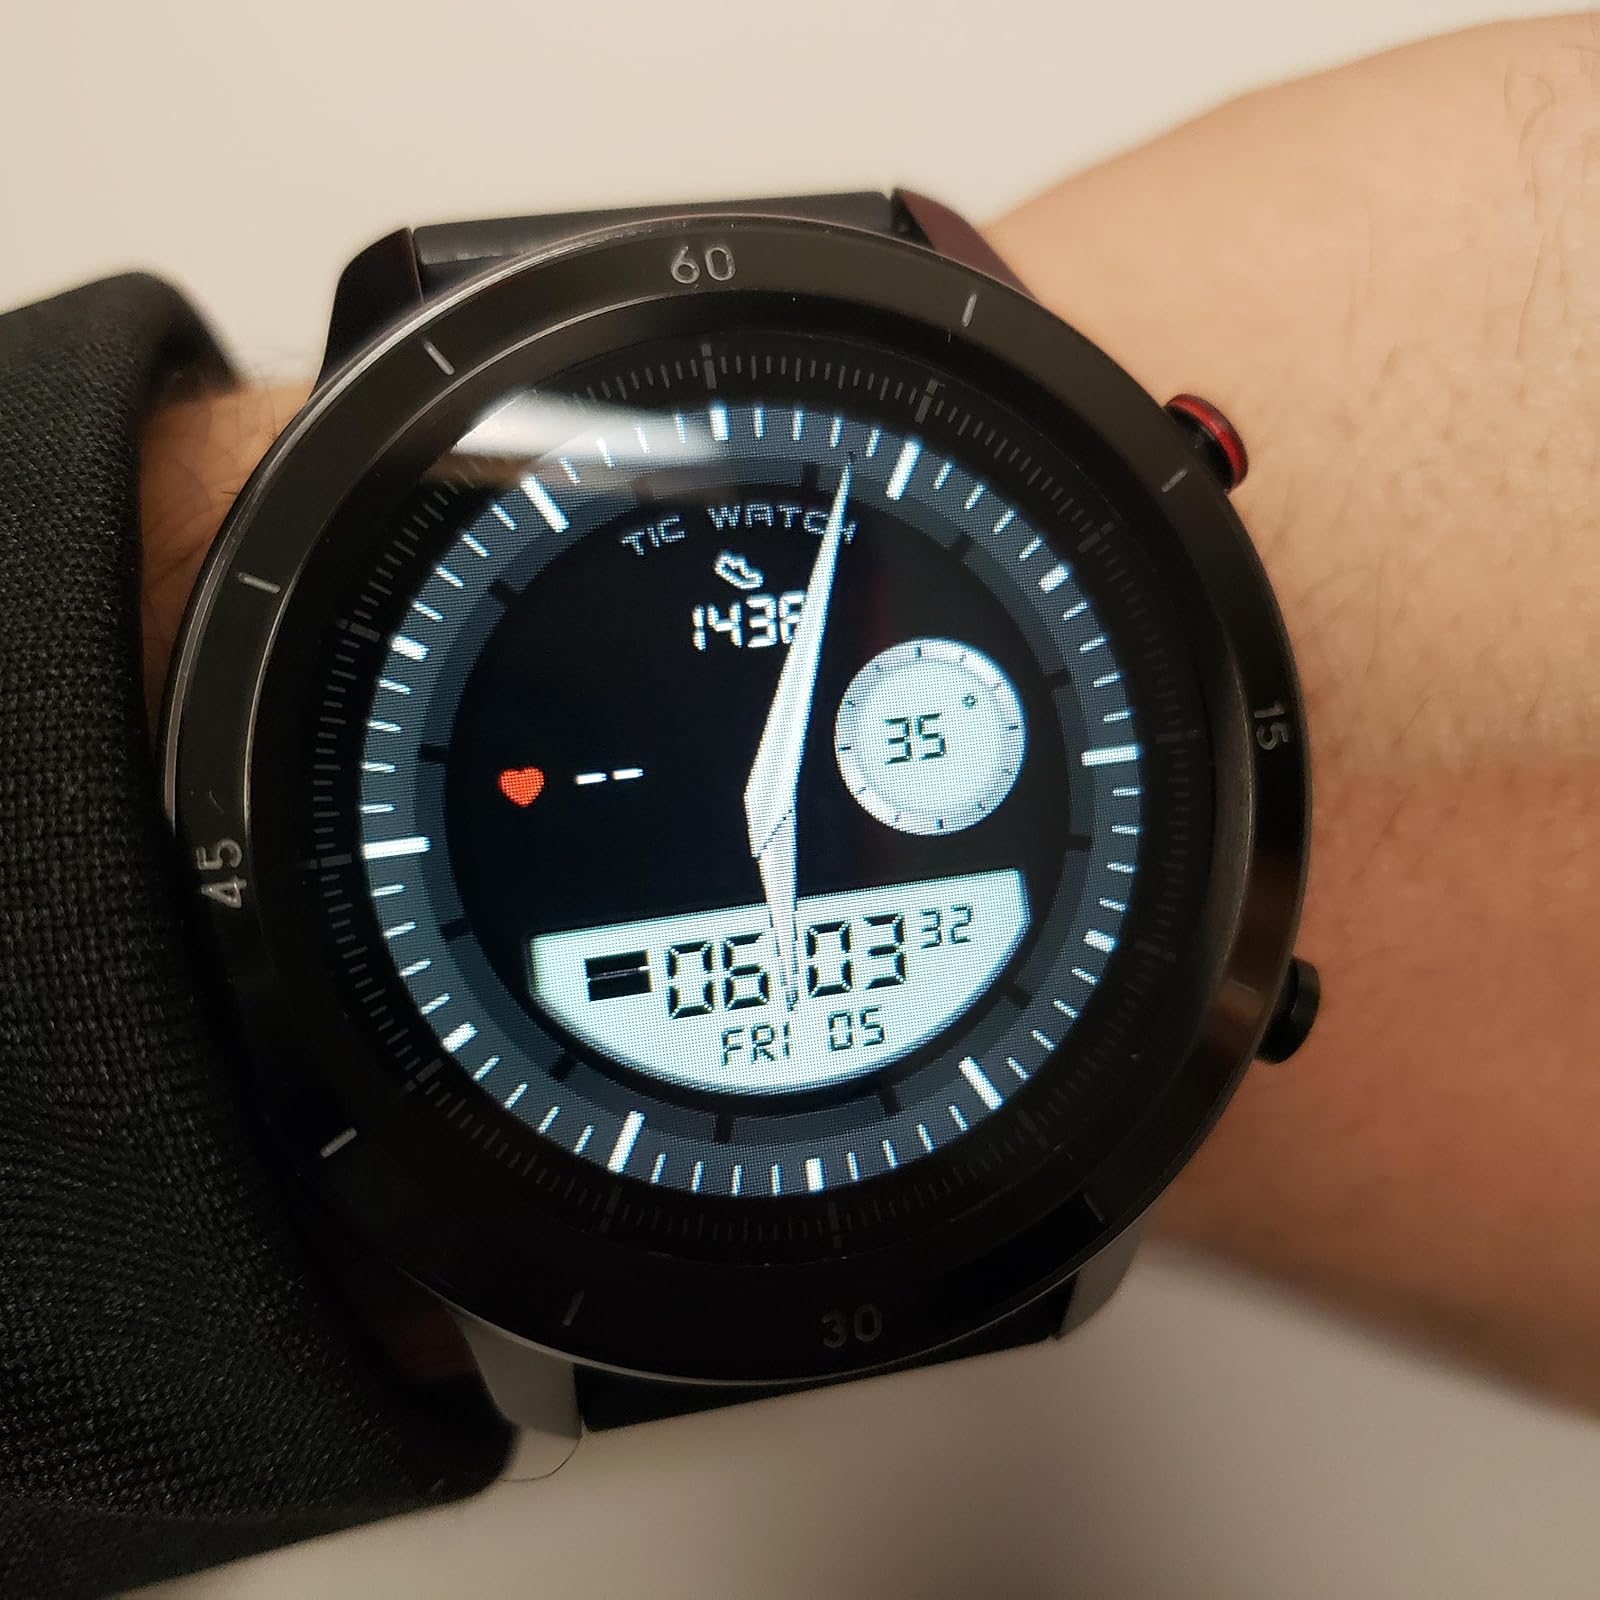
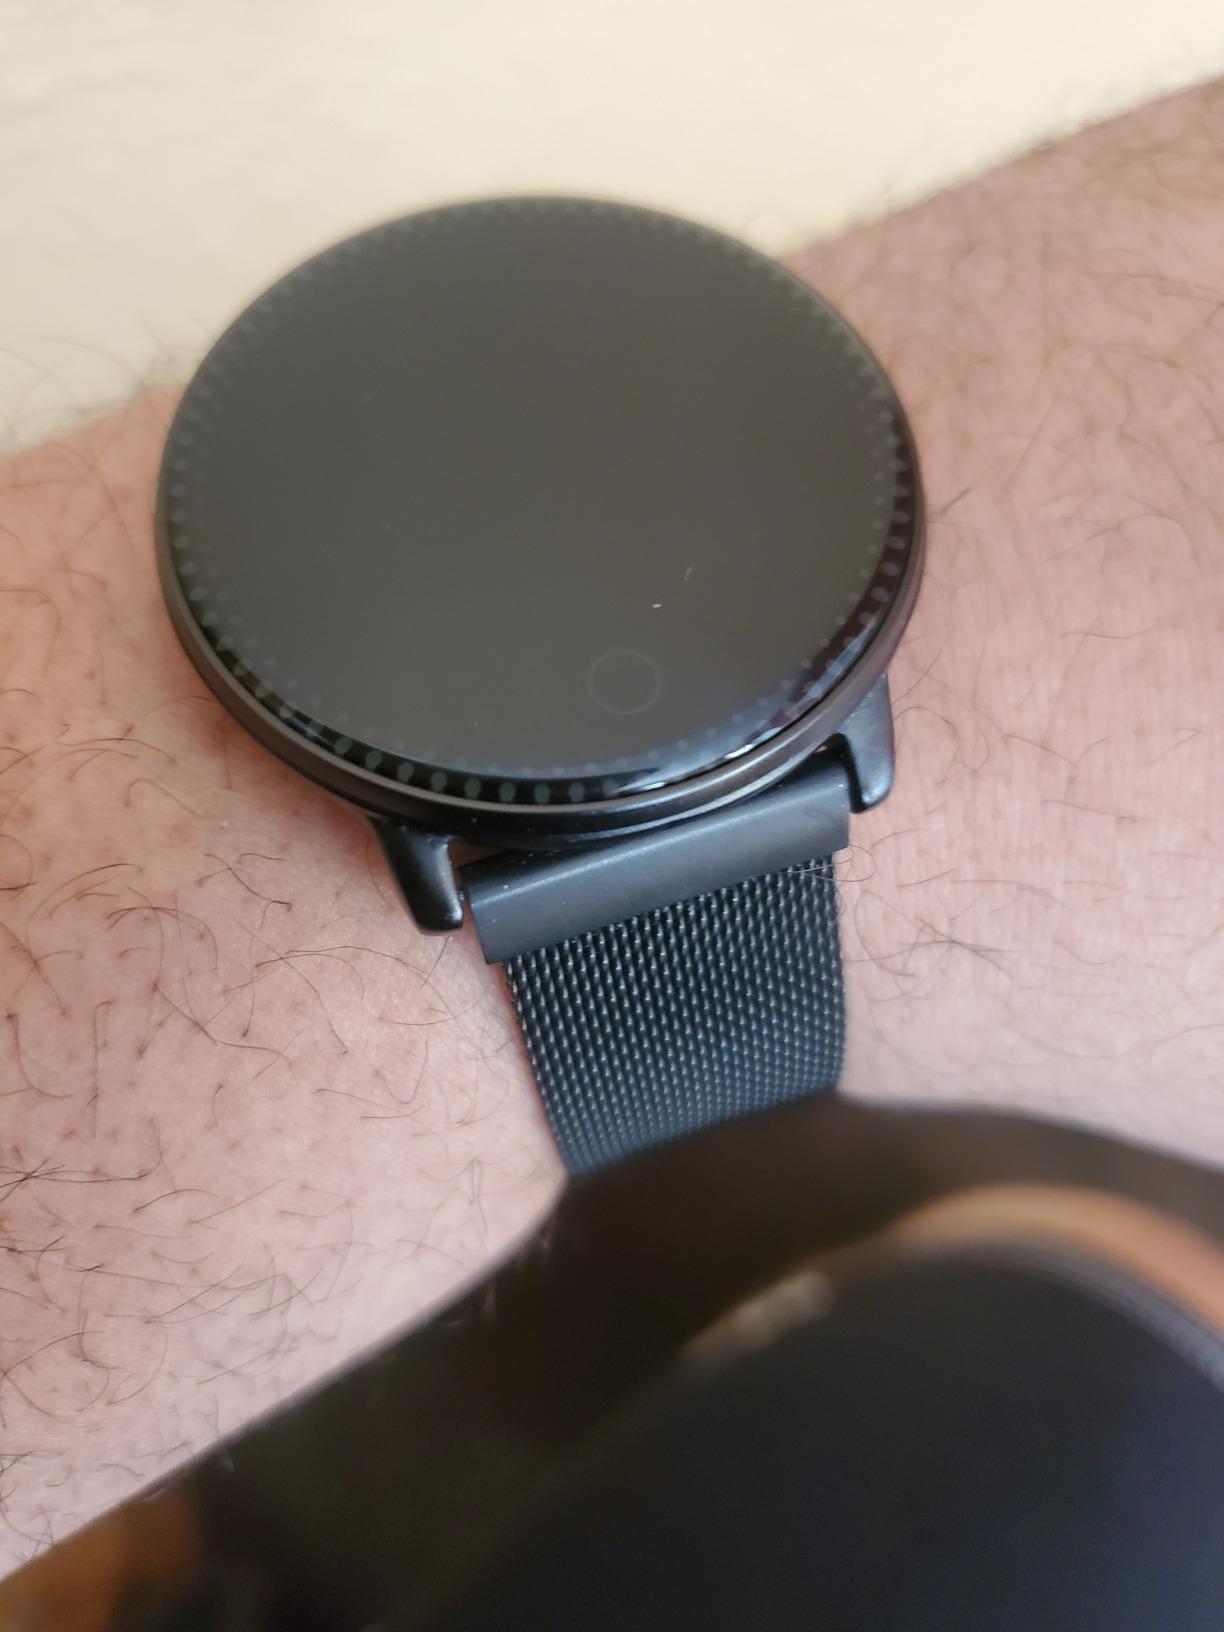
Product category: smartwatch
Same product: no